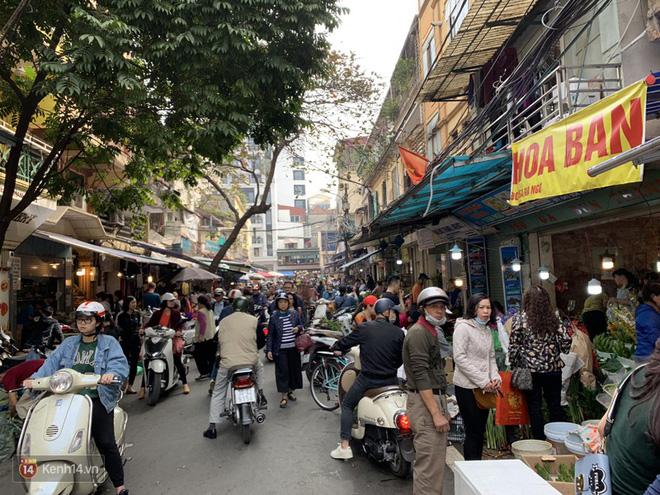
ở bên trong khu chợ có sự xuất hiện của nhiều người